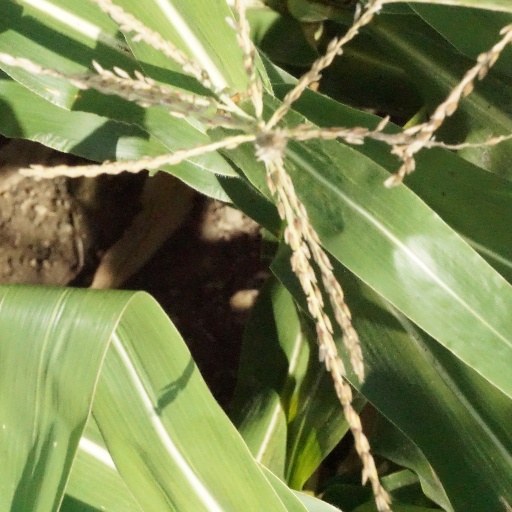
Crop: maize; corn